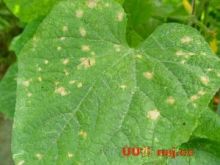
Plant: Cucumber
Disease: cucumber angular leaf spot